Rosemary Prinz

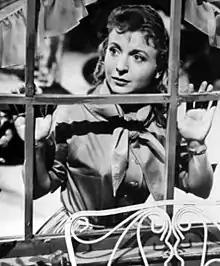
Prinz as Penny Hughes on "As the World Turns", 1958.

Prinz sparred with Irna Phillips, the creator and writer of "As the World Turns". She has said that Phillips would become angry when she took roles in theatrical productions. She also didn't want her to smoke or drink, because it was something that Penny wouldn't do. Prinz has said, "I was supposed to be Penny all the time."